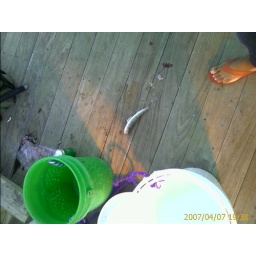
dead fish in deerfield beach